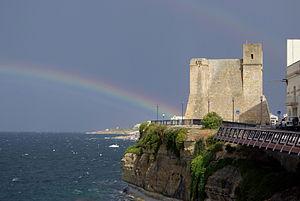
San Pawl il-Baħar est une ville située au nord-ouest de Malte, à 16 kilomètres de la capitale La Valette. Son nom fait référence au naufrage de saint Paul, tel que documenté dans les Actes des Apôtres, qui se serait produit dans les îles de Saint-Paul de la baie de Saint-Paul.